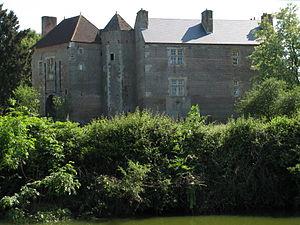
Maison forte de Champlevois, XIII-XVIème siècle.
Le château de Champlevois, est un ancien castel féodal, sur les ruines d'une antique maison-forte, qui contrôlait une ancienne voie romaine. Ce château est sur la commune de Cercy-la-Tour, dans le département de la Nièvre, au bourg de Champlevois. Exploitation agricole. Propriété privée, ne se visite pas.
Cercy-la-Tour est une commune française située dans le département de la Nièvre, en région Bourgogne-Franche-Comté.